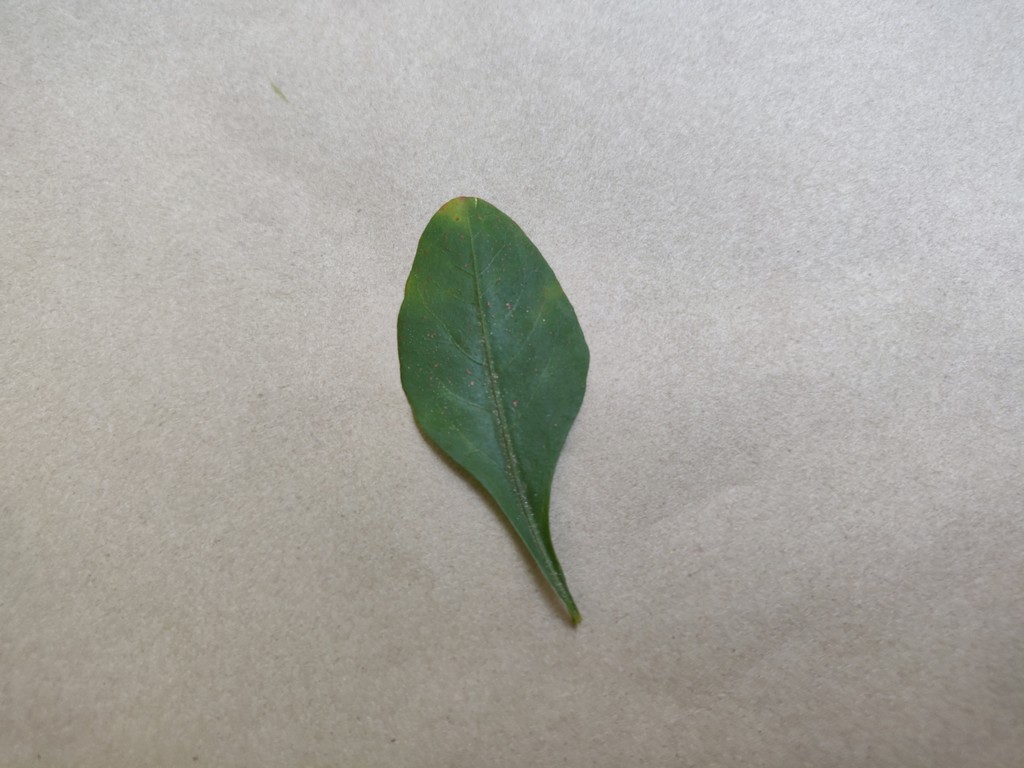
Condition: Unhealthy
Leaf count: single
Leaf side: front